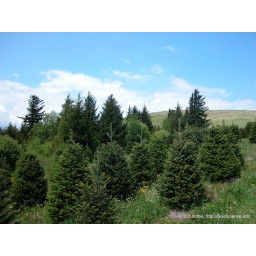
The production of Fraser Fir Christmas trees is a major part of the economy in the mountains of North Carolina.